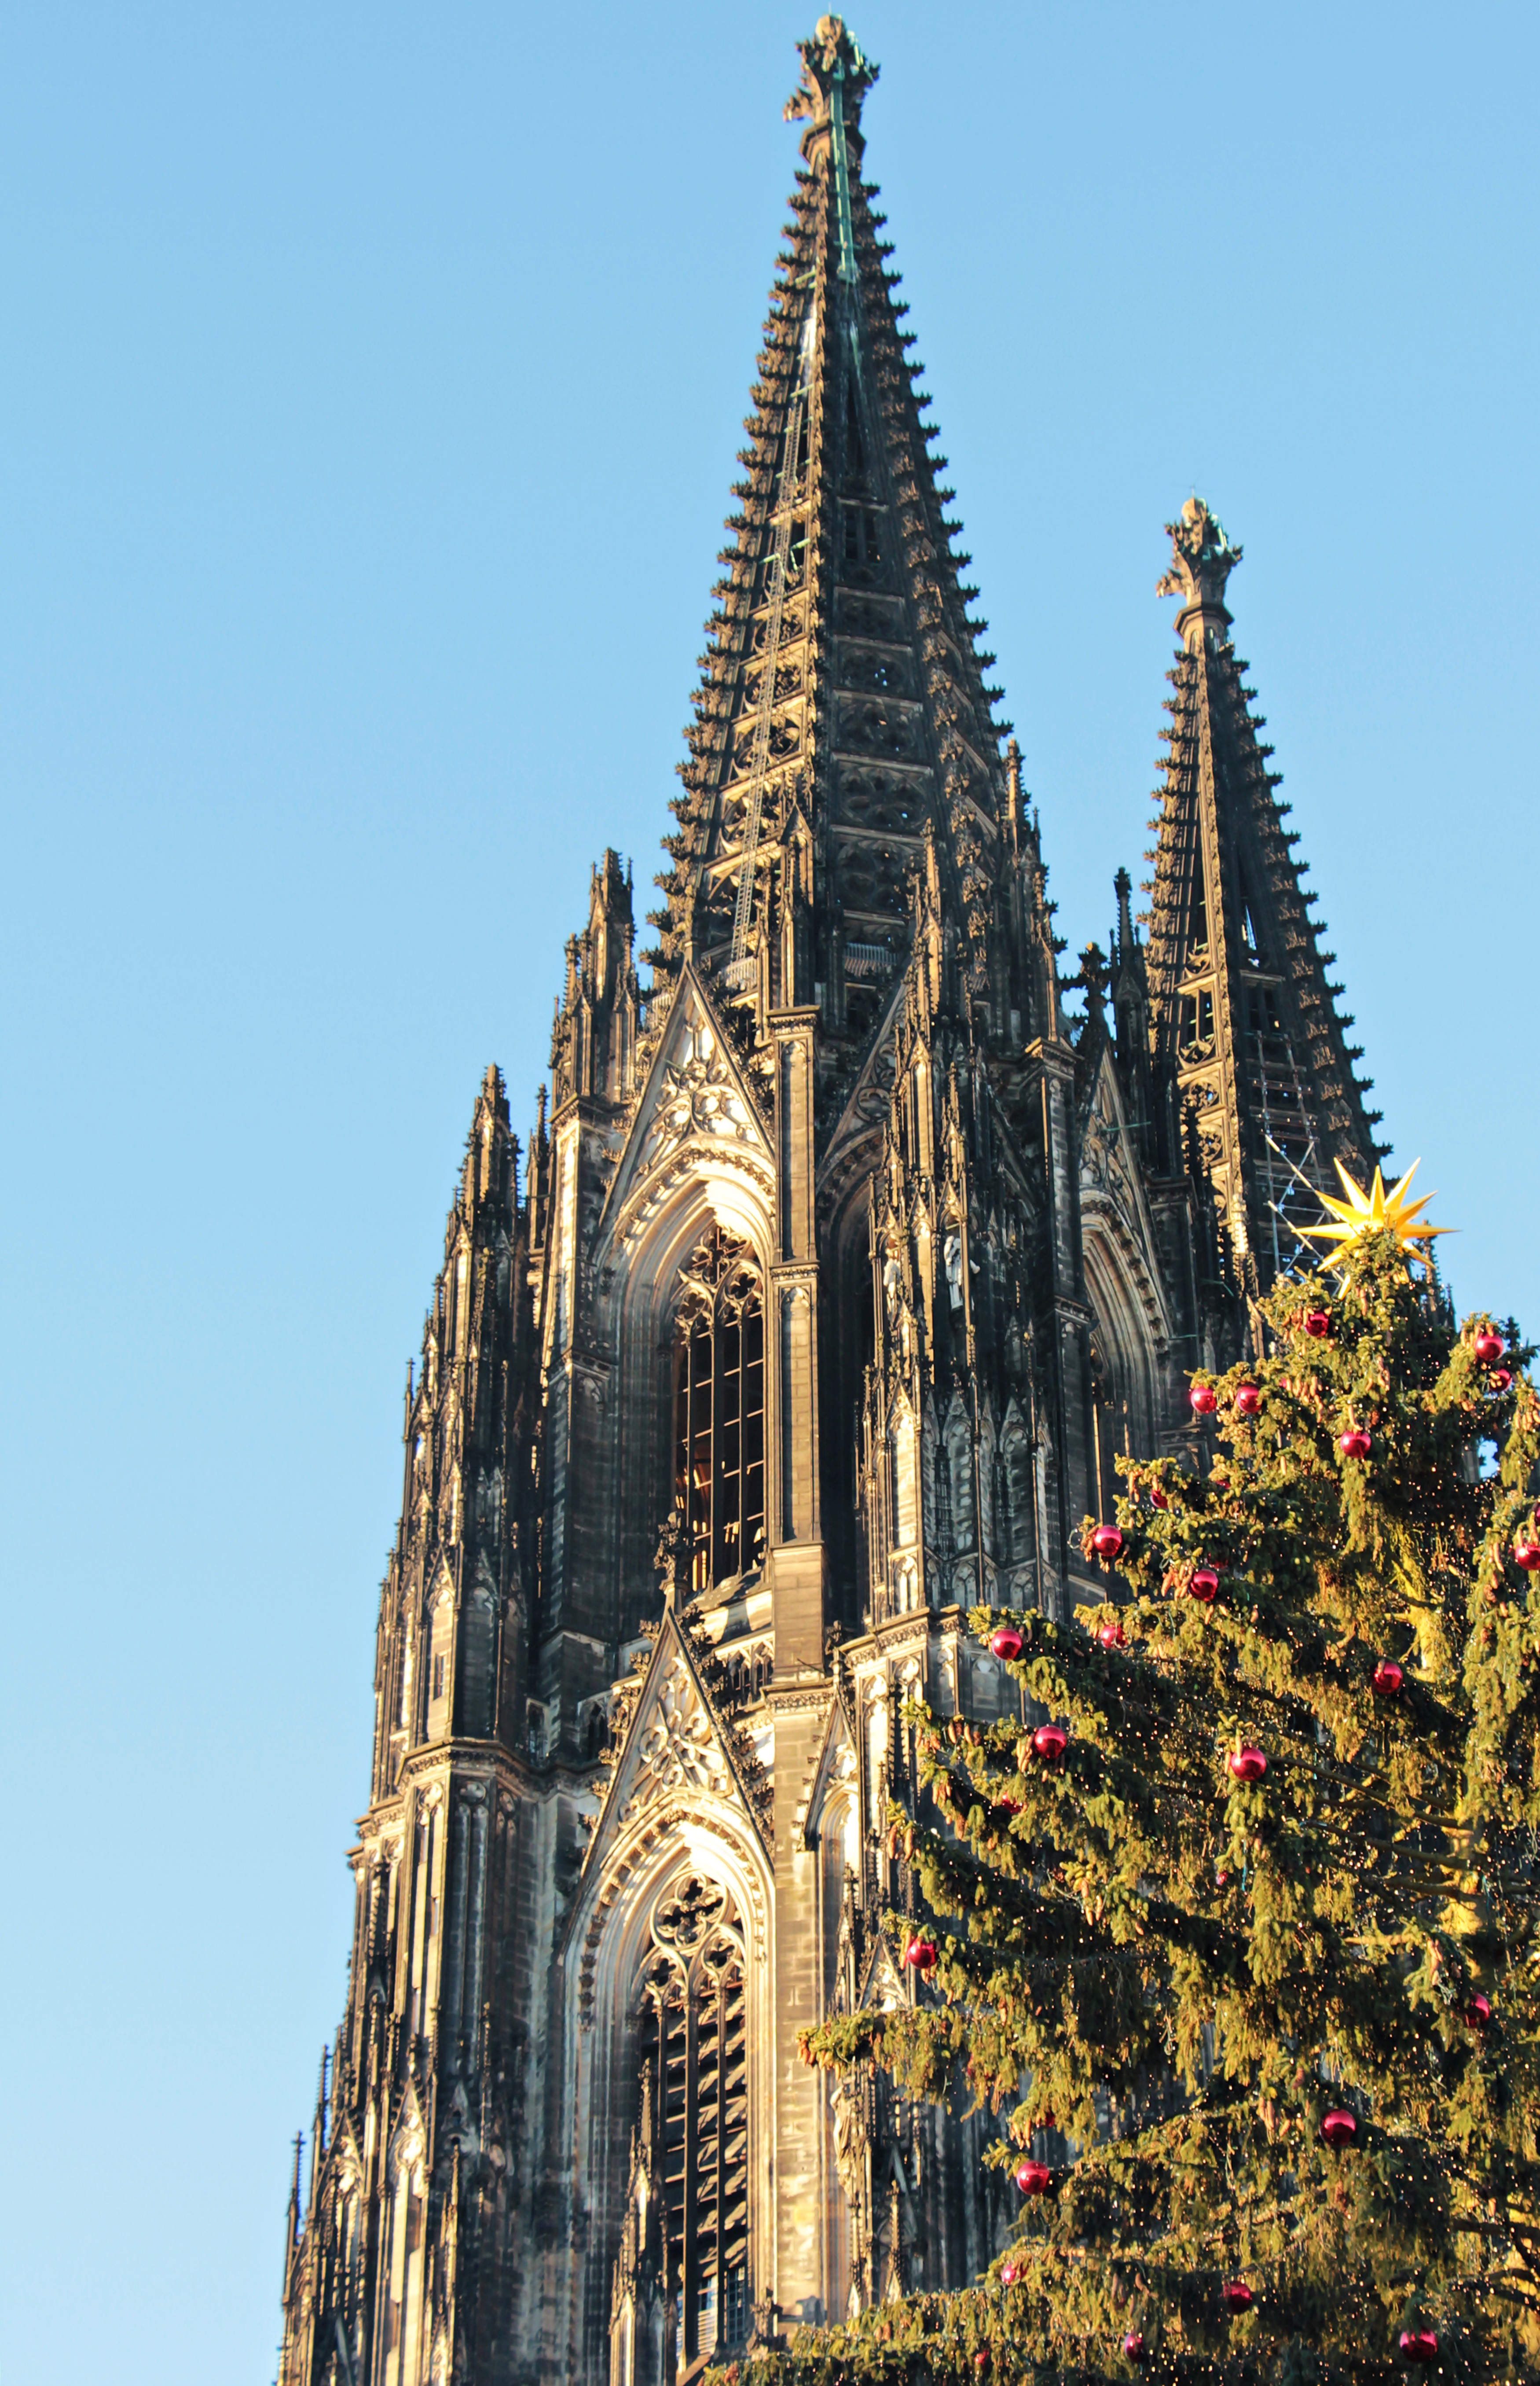
architecture, sky, perspective, building, city, steel, tower, religion, landmark, church, cathedral, christmas, christmas tree, gothic, place of worship, blue sky, places of interest, advent, christmas time, temple, spire, spires, germany, cologne, tourist attraction, dom, pagoda, eternity, rheinland, partly cloudy, tree decorations, gothic architecture, cologne on the rhine, cologne cathedral, 157, north rhine westphalia, historic preservation, church steeples, hindu temple, historic site, roman catholic church, christmas tree in front of the cologne cathedral, 38 meters height